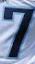
Number: 7